Memorial Drive (Calgary)

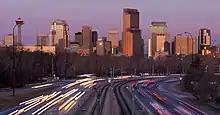
Memorial Drive seen from the Zoo bridge

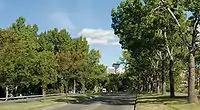
Memorial Drive looking east from 17 St NW

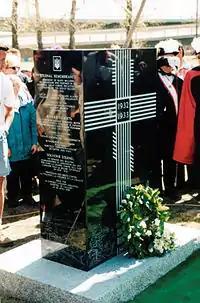
Ihor Novosilets' Holodomor Monument near Memorial Drive (Calgary) at Edmonton Trail, Dedication: "Eternal Remembrance. In memory of many millions of Ukrainians who perished in the genocidal great famine inflicted upon Ukraine by the Soviet Regime 1932-1933. "Let us all stand on guard against tyranny, violence and inhumanity."

Memorial Drive (formerly "Sunnyside Boulevard") is a major road in Calgary, Alberta. Aside from its important role in city infrastructure, the tree lined sides of Memorial Drive serve as a living testament to the many local soldiers who died during World War I and give it a parkway look on the western section. An active path system also runs along the south side of Memorial Drive, beside the banks of the Bow River. The Calgary Soldiers' Memorial forms part of an extensive renovation to Memorial Drive, which heightens the function of the road as a monument to the city's military. The Landscape of Memory Project began in 2004, in order to revitalize a nine kilometre stretch of the road. The design incorporated "Poppy Plaza" at the corner of Memorial Drive and 10th Street NW. The plaza used "weathered steel" to create large gateways, and the plaza and adjacent river walk were lined with the same rusted metal into which quotes about the Canadian experiences of war were cut. The Peace Bridge was incorporated into the remembrance theme of Memorial Drive, though there are no explanatory plaques at the site of the bridge.